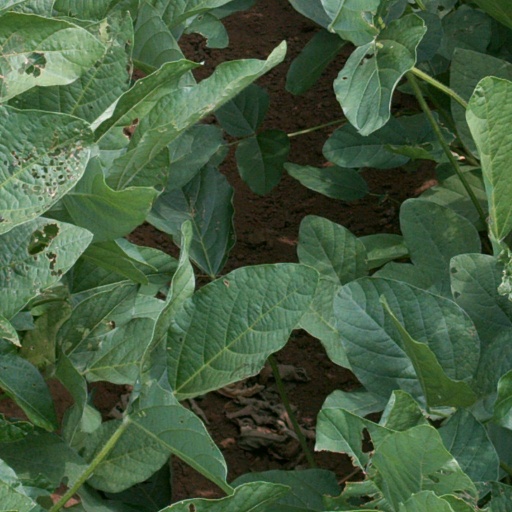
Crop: soybean